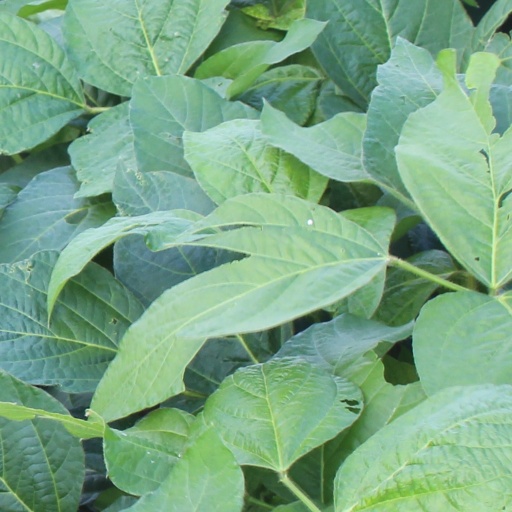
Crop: soybean